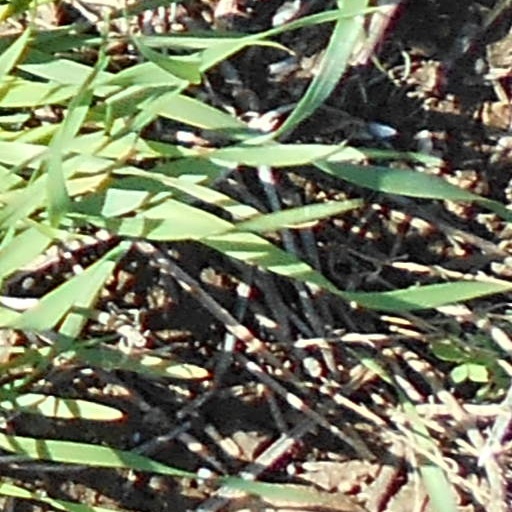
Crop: wheat